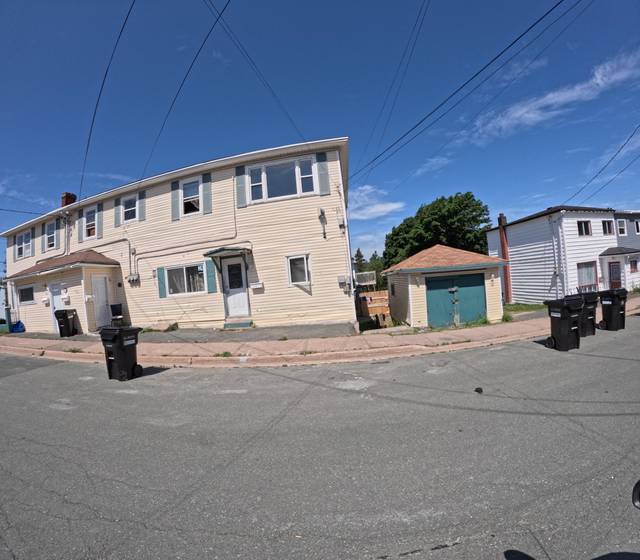
Region: Canada
Coordinates: 47.566, -52.725